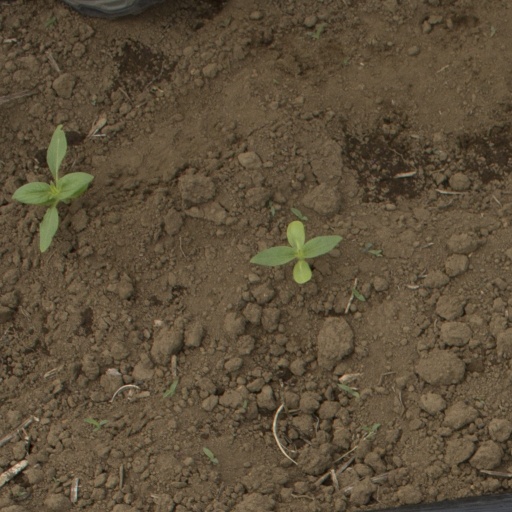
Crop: Jerusalem artichoke